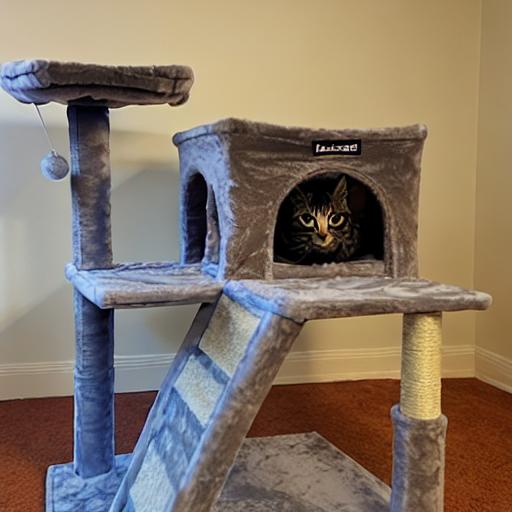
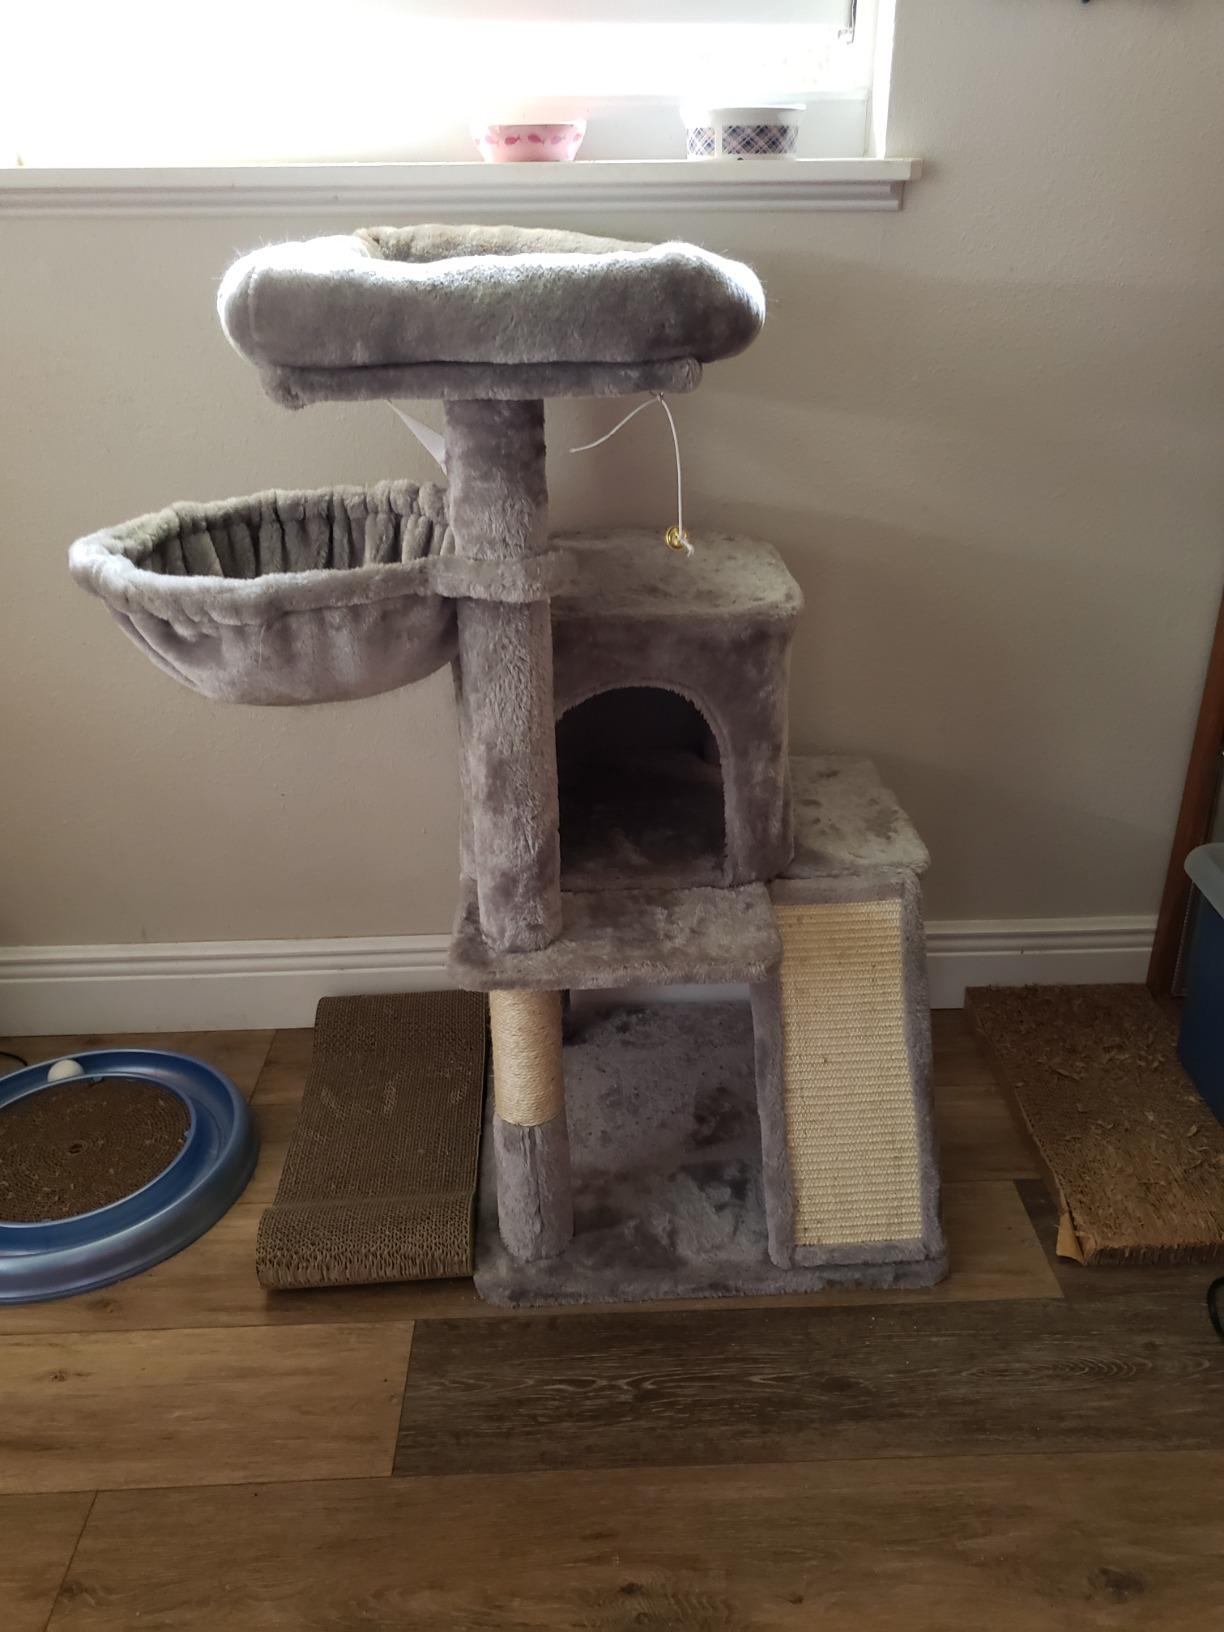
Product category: items_cat tree
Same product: no